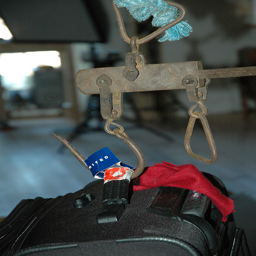
A rusty hook latching onto the handle of a luggage bag.
A hook is hooked in the handle of a piece of black luggage.
A piece of luggage hangs by a hook.
A picture of some luggage being held up by a claw.
A black piece of luggage being weighed on a rusty scale.